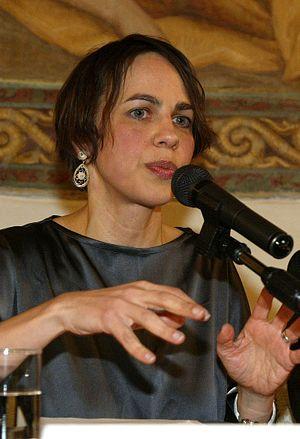
Alexandra Guennadievna Petrova, née le 30 avril 1964 à Léningrad, est une femme de lettres et poétesse russe.